Ismo Hölttö

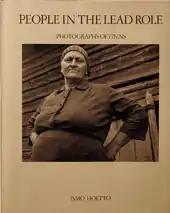
The cover of Hölttö's book "People in the Lead Role."

Ismo Olavi Hölttö (born 12 February 1940 in Espoo) is a Finnish documentary photographer known for his monochrome portraits of Romani people and others living in the cities and countryside of Finland in the 1960s, a time of rapid societal change.